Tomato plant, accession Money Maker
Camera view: horizontal (90 deg, fisheye); turntable rotation: 120 degrees
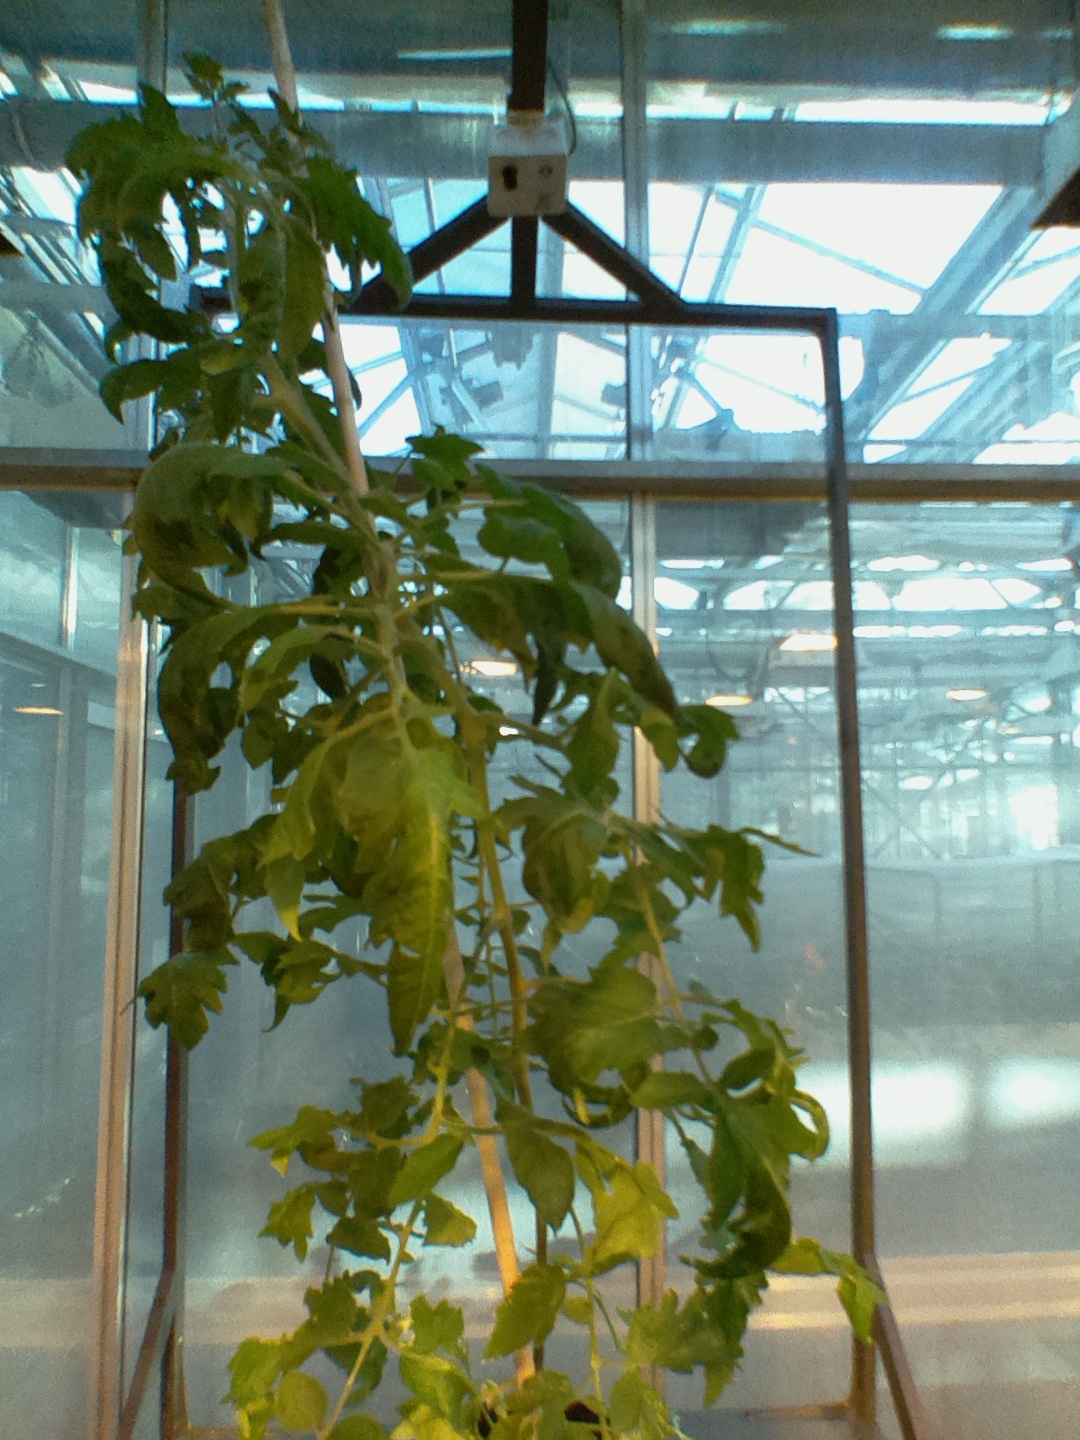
BBCH growth stage 67: Full flowering, 70%-80% of flowers open, more petals falling